Shopaholic Ties the Knot

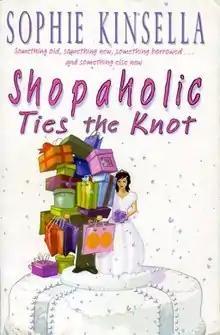
First edition

Shopaholic Ties the Knot (2002) is the third in the popular "Shopaholic" series. It is a chick-lit novel by Sophie Kinsella, a pseudonym of Madeline Wickham. It follows the story of Becky Bloomwood and her boyfriend (later fiancé) Luke Brandon as they become engaged and plan their wedding.